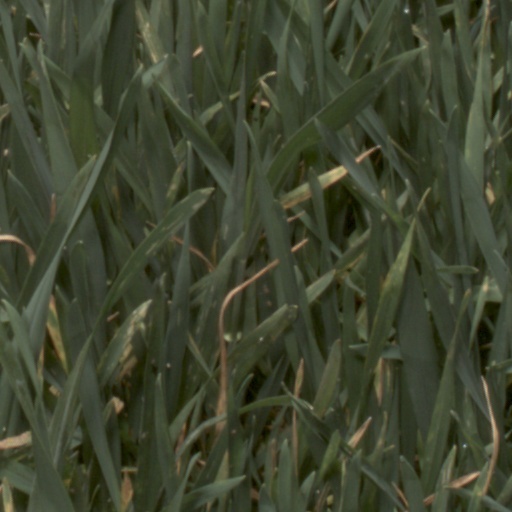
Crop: wheat